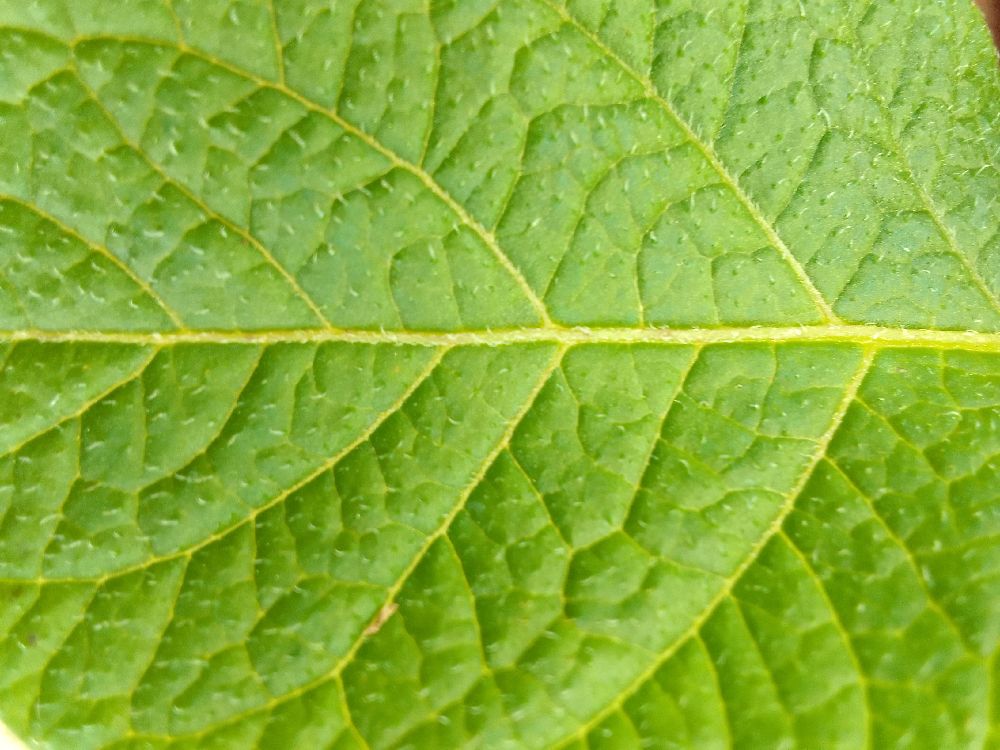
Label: Healthy